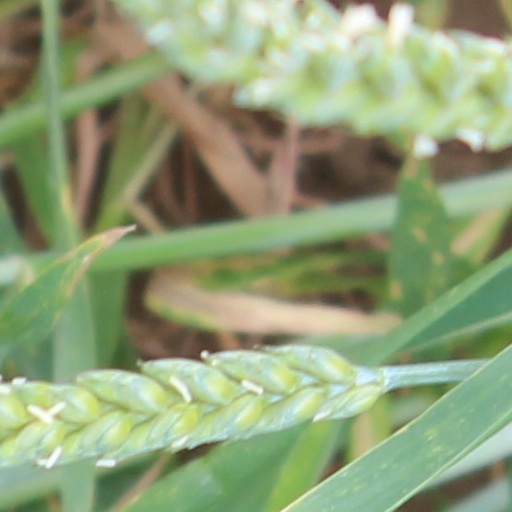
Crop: wheat